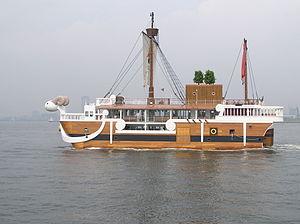
One Piece est un manga et un anime se déroulant dans un monde empreint de piraterie. S'étalant sur plusieurs centaines de chapitres, il présente un univers relativement varié, tant du point de vue géographique et historique que politique. Cette œuvre met aussi en scène de nombreux éléments fantastiques, qu'il s'agisse des pouvoirs des personnages ou des divers objets rencontrés.
One Piece est une série de mangas shōnen elle est prépubliée depuis le 22 juillet 1997 dans le magazine hebdomadaire Weekly Shōnen Jump, puis regroupée en volumes reliés aux éditions Shūeisha depuis le 24 décembre 1997. En avril 2020, 96 tomes et plus de 980 chapitres sont commercialisés au Japon. La version française est publiée directement en volume reliés depuis le 1ᵉʳ septembre 2000 par Glénat. 95 volumes sont commercialisés en juillet 2020 en France. Depuis le 3 juillet 2013, une réédition a été éditée pour cause de problèmes de droit avec l'ancien traducteur.